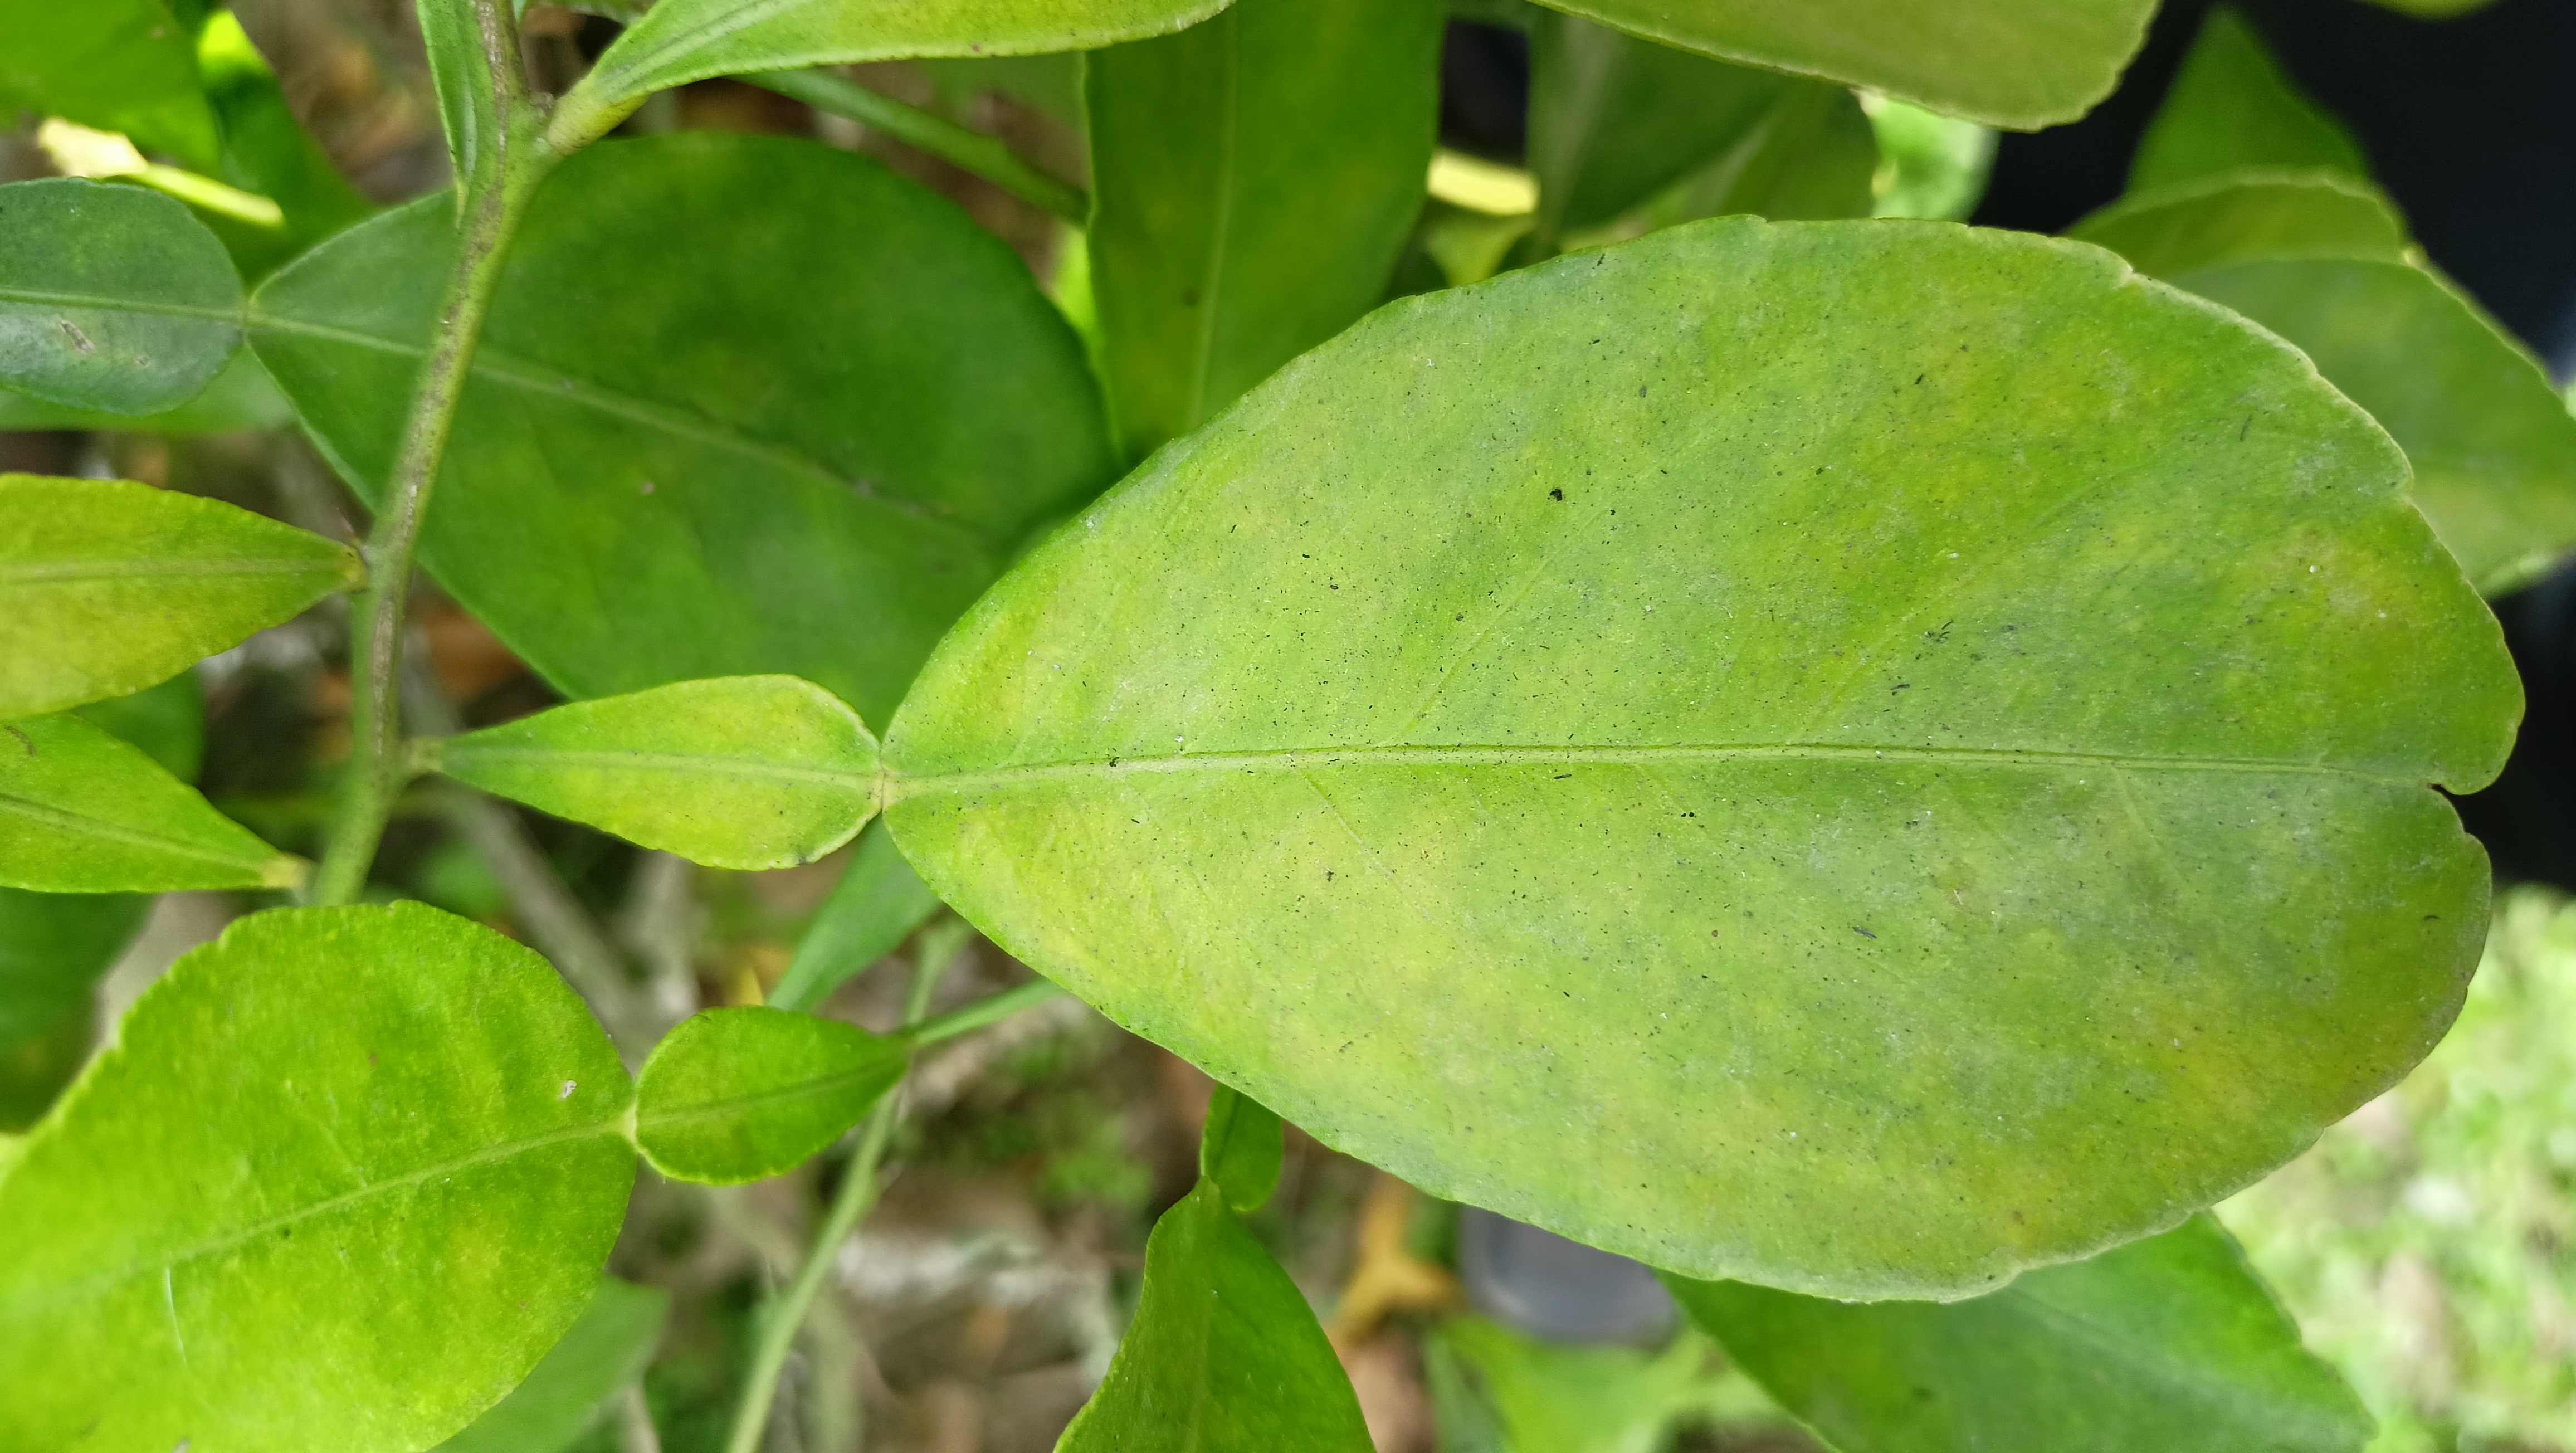
Mandarin leaf variety: Nagpuri